Magnetic-core memory

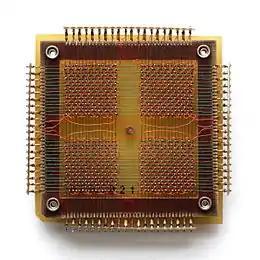
A 32 × 32 core memory plane storing 1024 bits (or 128 bytes) of data. The small black rings at the intersections of the grid wires, organised in four squares, are the ferrite cores.

In computing, magnetic-core memory is a form of random-access memory. It predominated for roughly 20 years between 1955 and 1975, and is often just called core memory, or, informally, core.